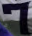
Number: 7